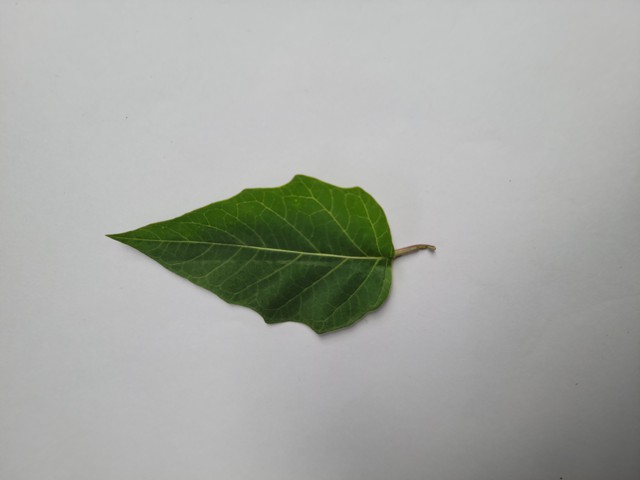
Plant: kalodhutura